Hesperidina

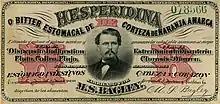
The Hesperidina label (1866) was printed in the US to avoid falsifications

Prior to the official launch of his drink, Bagley held an extensive publicity campaign using posters spread throughout Buenos Aires. Those posters had only the single, cryptic word "Hesperidina" without images or further explanations.